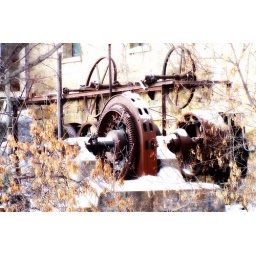
This is an old mill building (I think), at the base of the falls on the Vermillion River in Hastings,Minnesota.